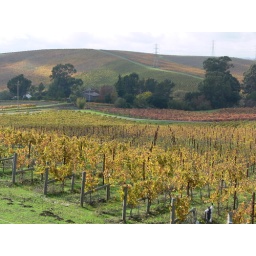
Across the street from my aunt Nancy's house in Napa. Beautiful fall/winter colors.